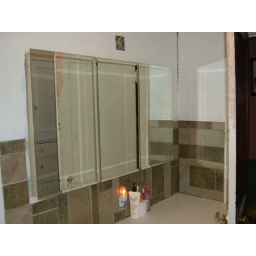
New medicine cabinet and ceramic tile in the bathroom